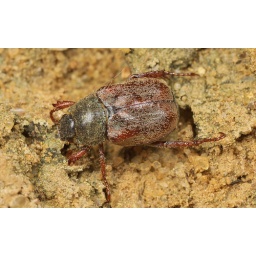
Found this chap scurrying along in the open on the sand on a lake shore.~8mm